National Committee of Americans of Polish Extraction

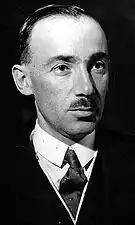
Wacław Jędrzejewicz

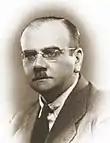
Ignacy Matuszewski

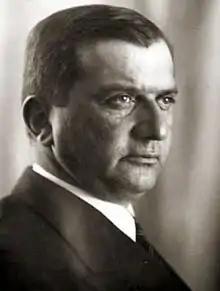
Henryk Floyar-Rajchman

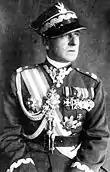
Bolesław Wieniawa-Długoszowski

The National Committee of Americans of Polish Extraction (NCAPE) was created on June 20–21, 1942 on the initiative of several Piłsudskiites, followers of the late Marshal Józef Piłsudski. Individuals associated with the Committee accused the Polish government-in-exile of compromising policies toward the Soviet Union and naiveté toward the attitude of the Western Allies regarding the Polish question.